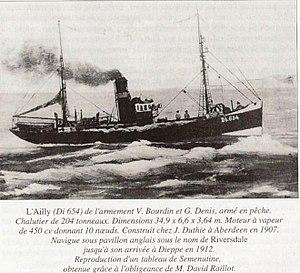
Source
Gérard Bignot est un géologue, historien, stratigraphe et micropaléontologue français, spécialiste des foraminifères.